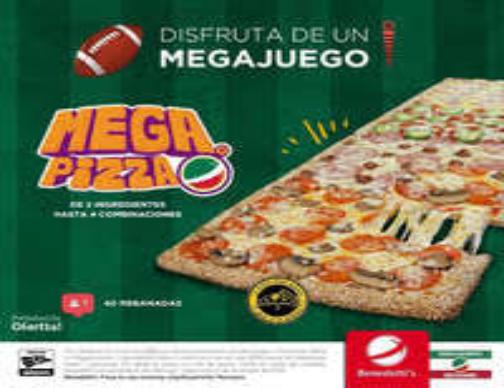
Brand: Benedetti's Pizza
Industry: Food